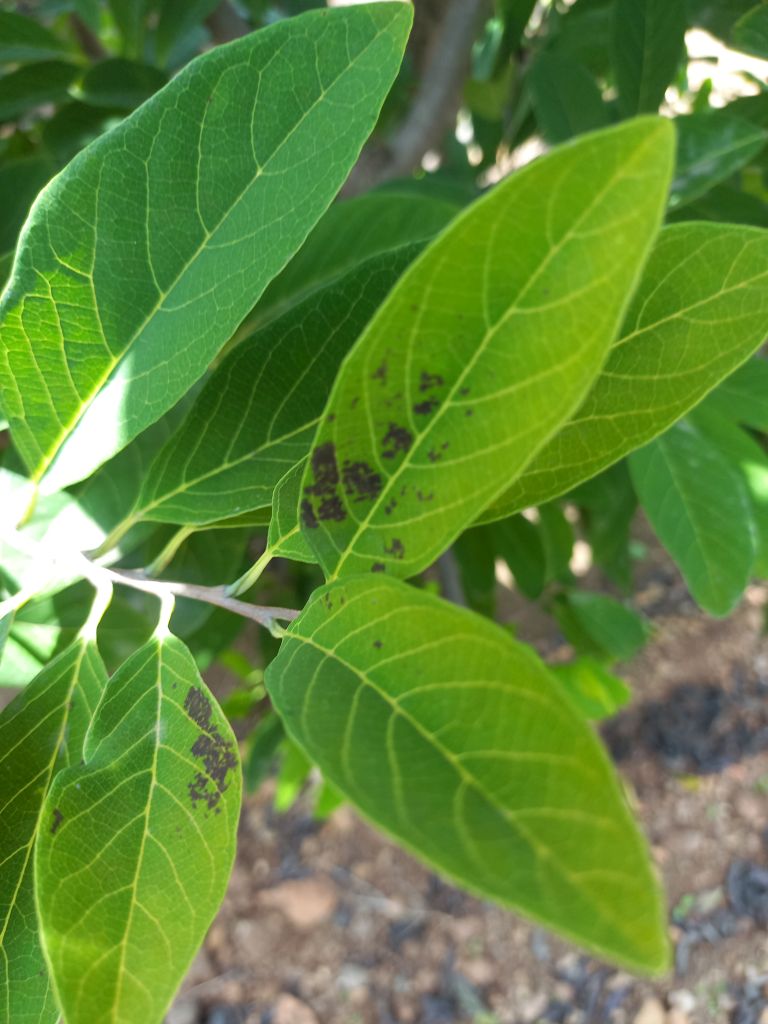
Disease label: Leaf spot on Leaves